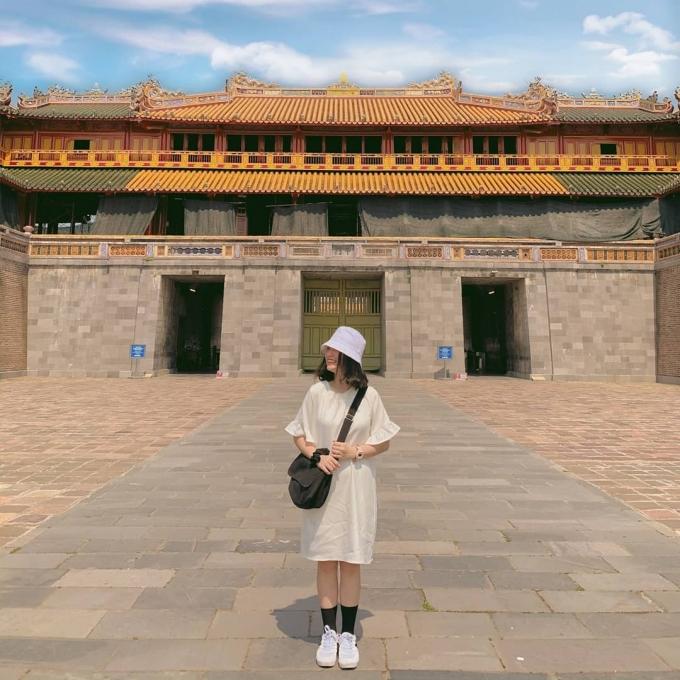
có một cô gái đội mũ màu trắng đang đứng trước toà thành